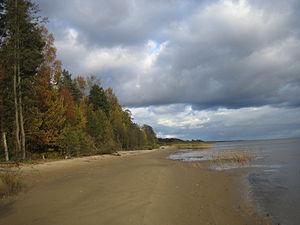
Rannapungerja est un petit bourg de la commune de Tudulinna du comté de Viru-Est en Estonie.